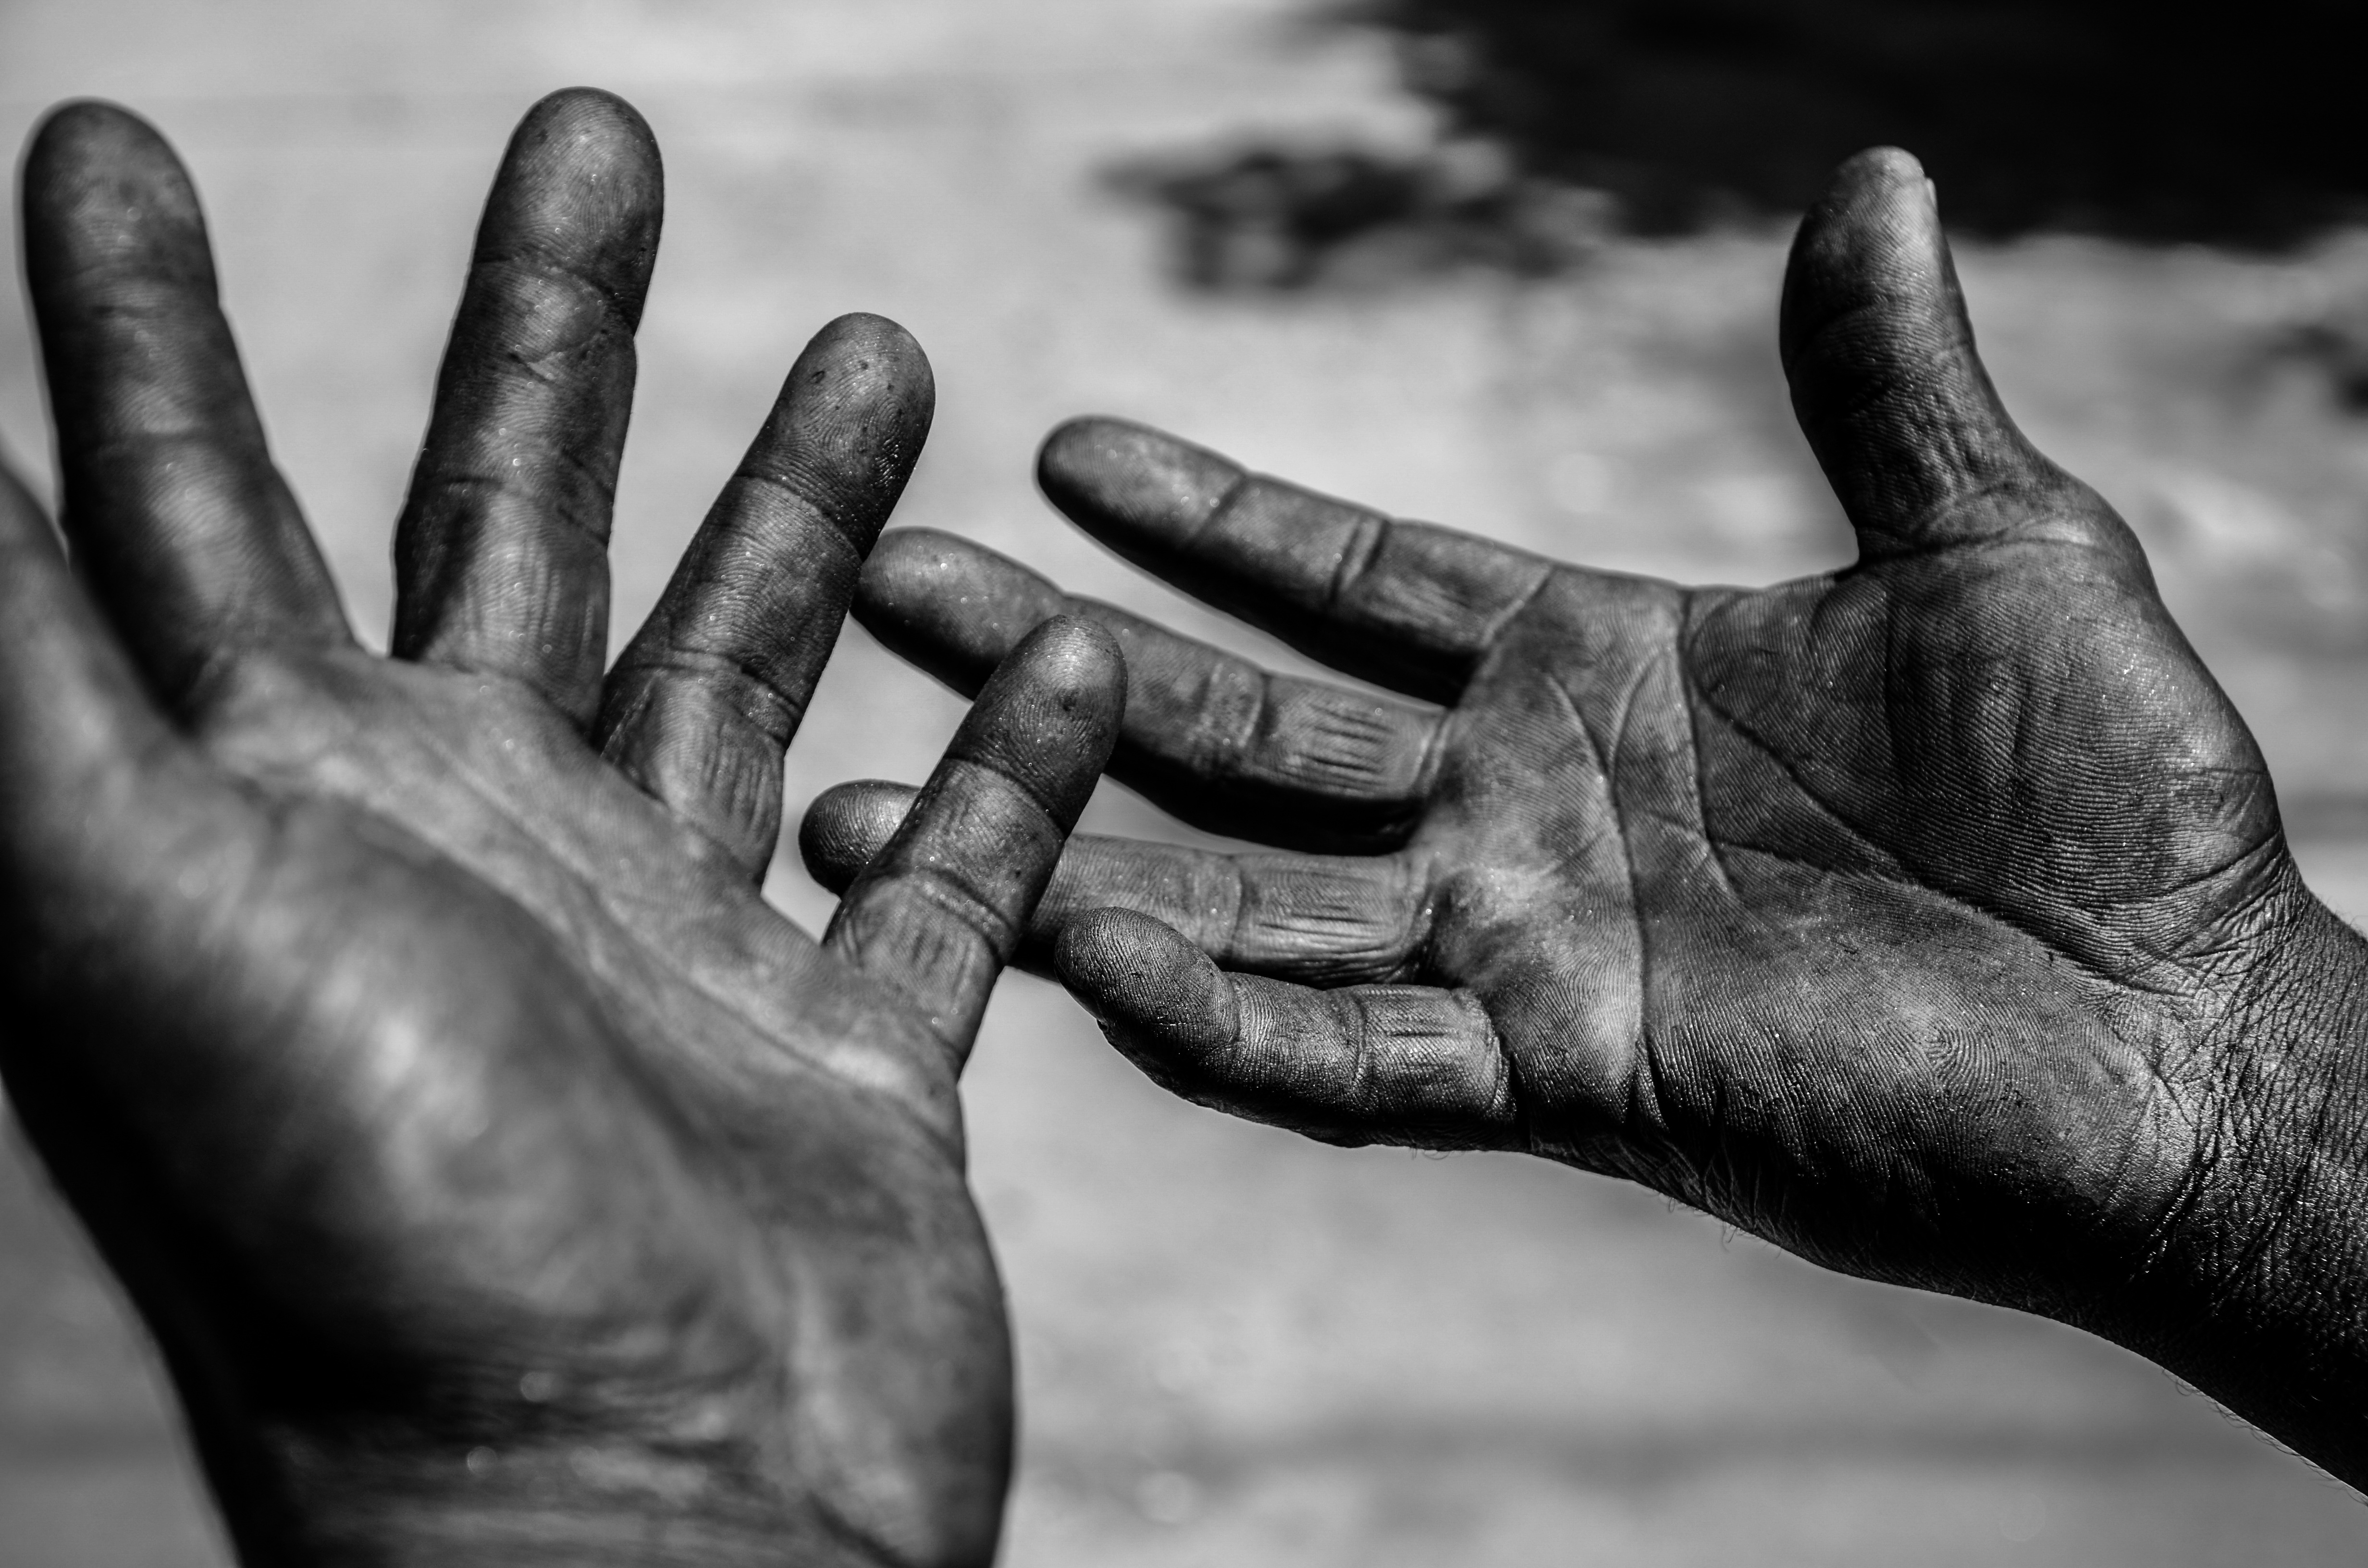
work, hand, man, black and white, photography, finger, black, monochrome, arm, close up, worker, interaction, sense, monochrome photography